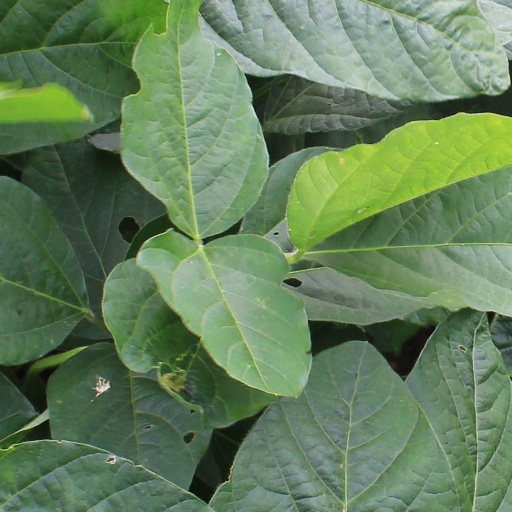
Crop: soybean